Florence Parly

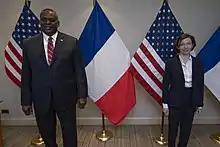
Parly with US Secretary of Defense Lloyd Austin in 2021

Regarding the Iran Nuclear Deal, Parly told BFM TV in 2019 that "nothing would be worse than Iran leaving this deal. We absolutely want to keep this agreement alive". Following the US-led Baghdad airstrike in January 2020 that killed Iranian Quds Force leader Qasem Soleimani, Parly rejected pressure to withdraw French troops from Iraq, even stating on her Twitter account that France had already reinforced security for its 160 soldiers stationed in Iraq. She further reiterated that it was the French government's priority to fight against ISIS militants, who were re-merging in the area. Parly also warned Iran not to escalate tensions.